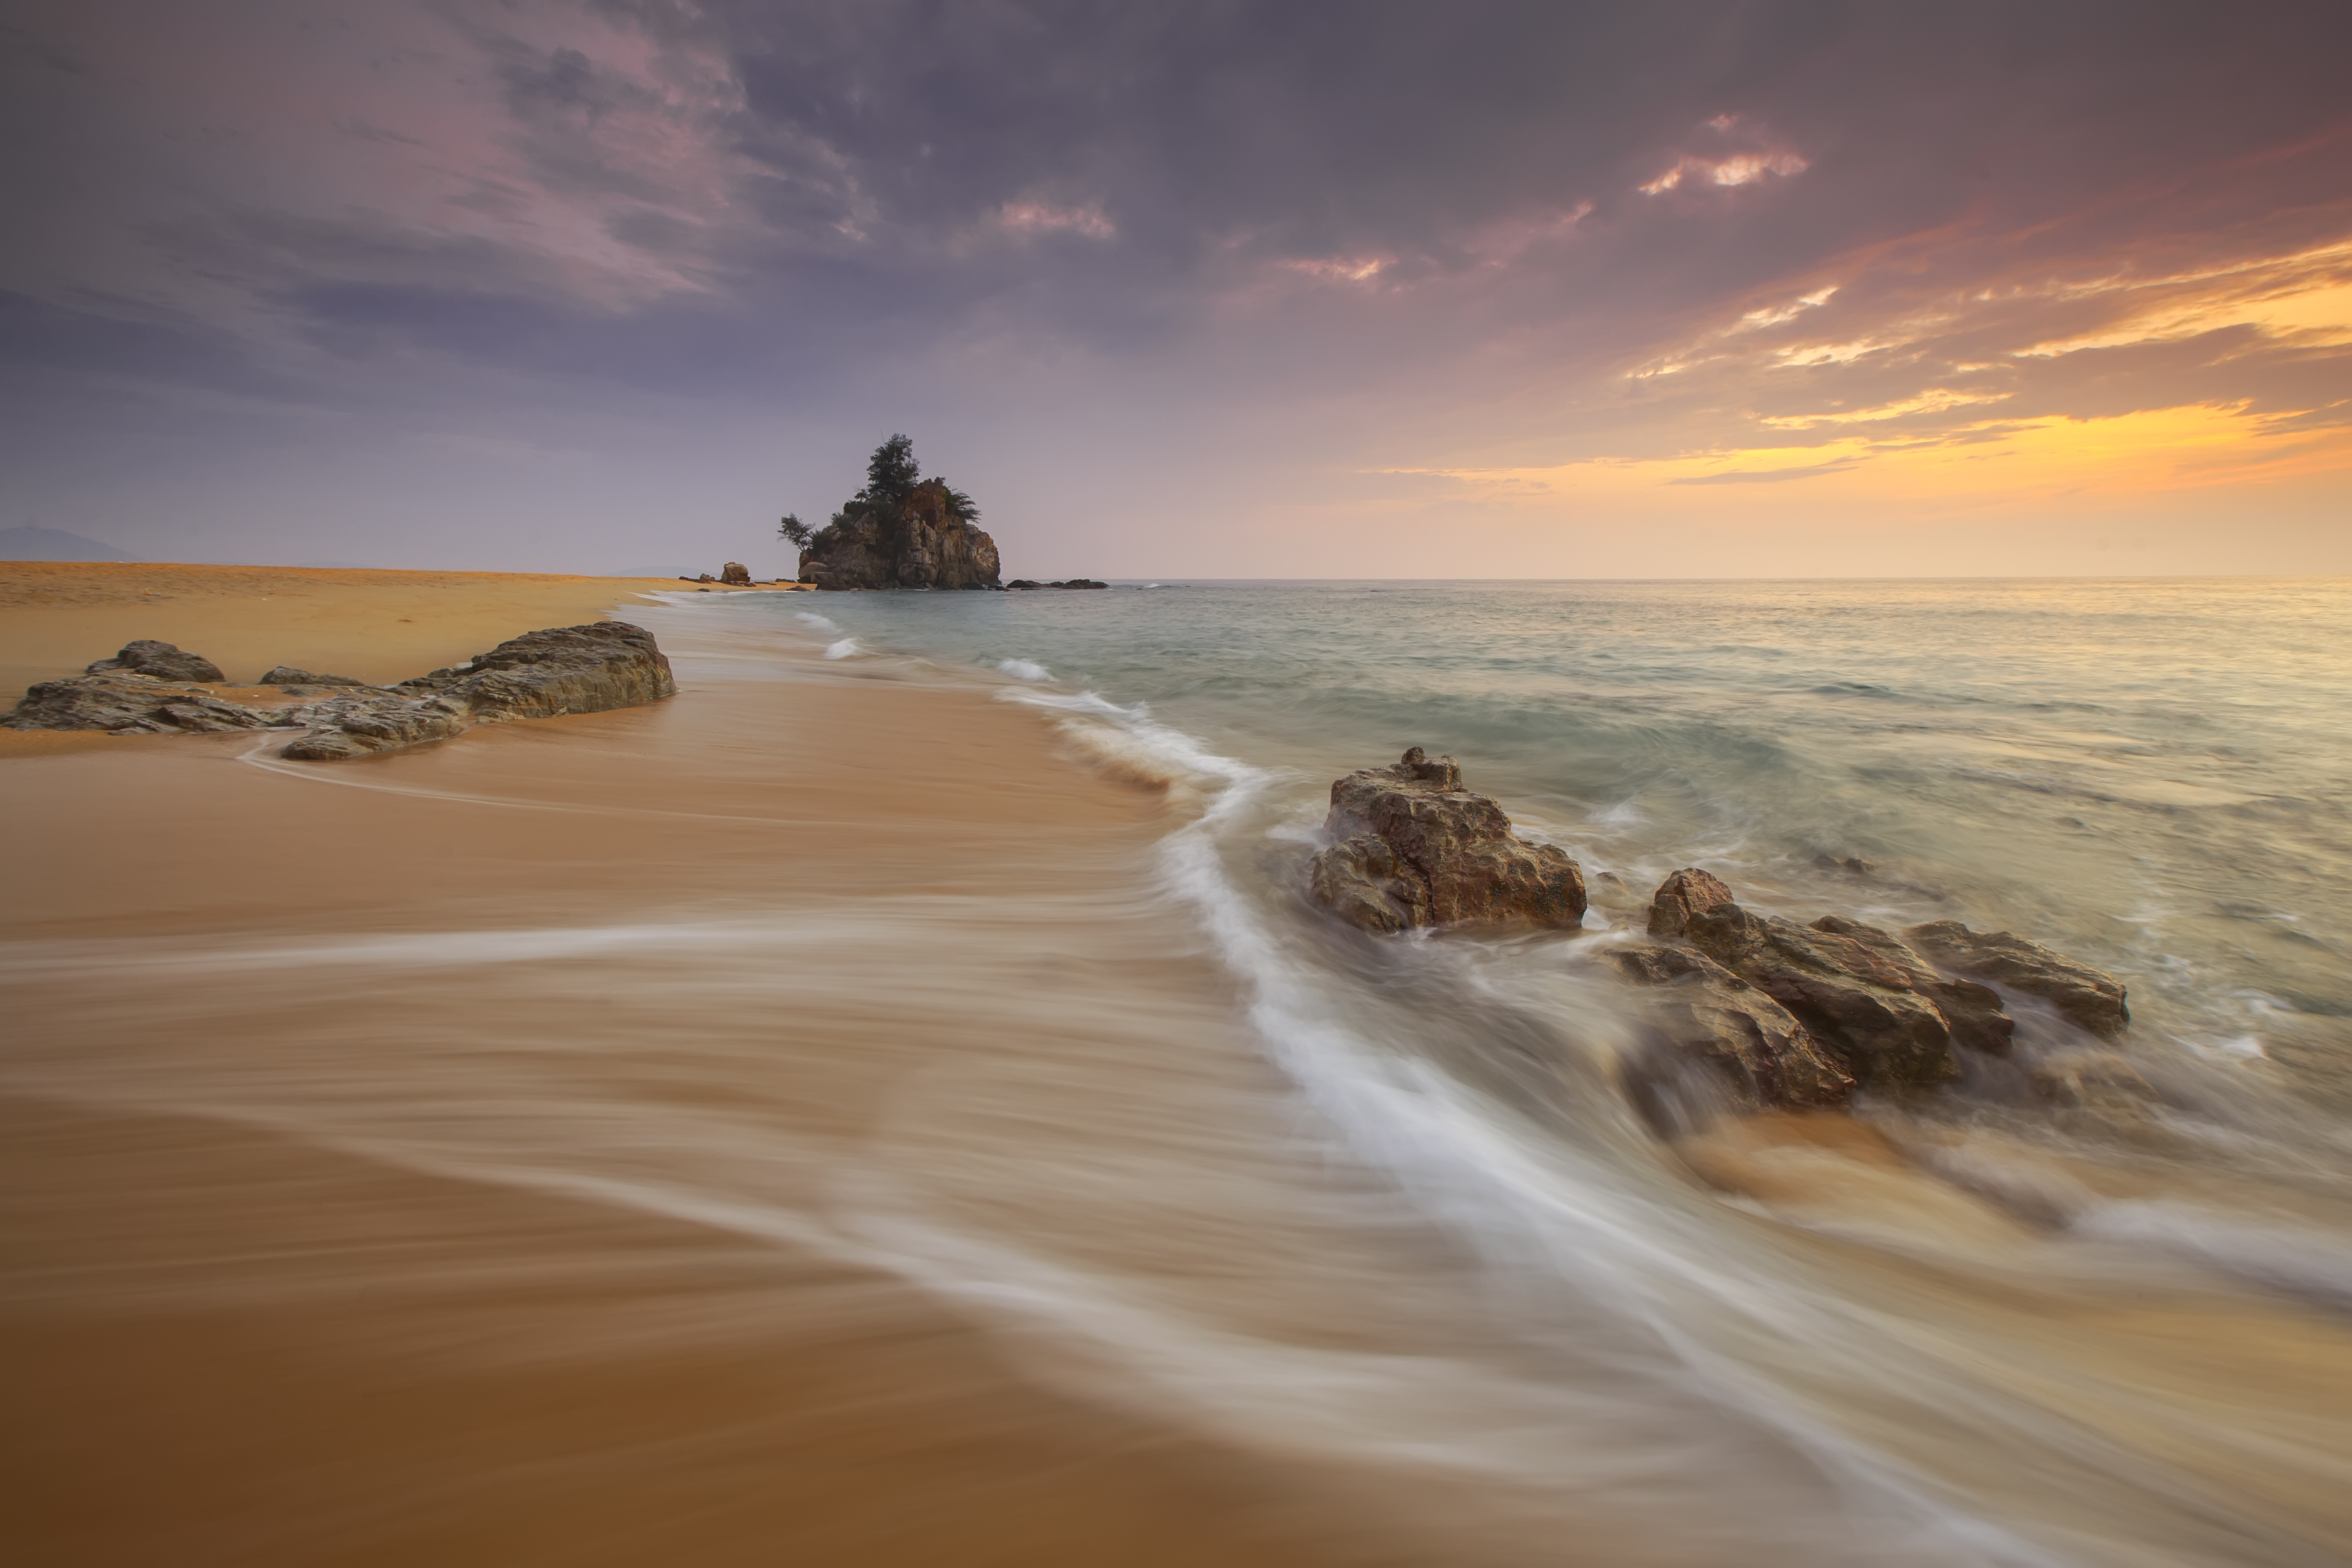
beach, landscape, sea, coast, water, sand, rock, ocean, horizon, cloud, sunrise, sunset, sunlight, morning, shore, wave, view, dawn, dusk, evening, flow, reflection, seascape, scenery, bay, material, long exposure, body of water, waves, scene, cape, salt water, hd wallpaper, seawater, nature wallpaper, atmospheric phenomenon, wind wave, bora bora, kemasik